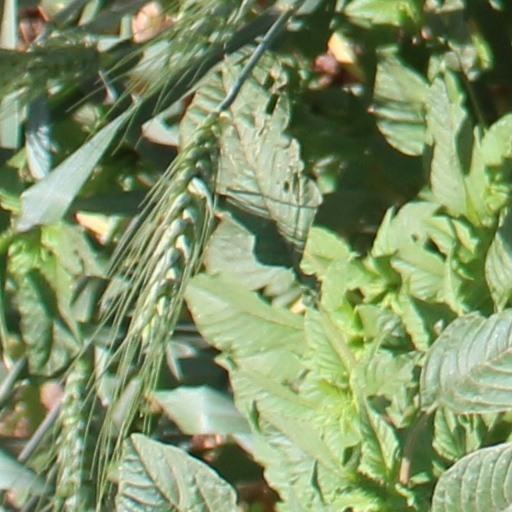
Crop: wheat